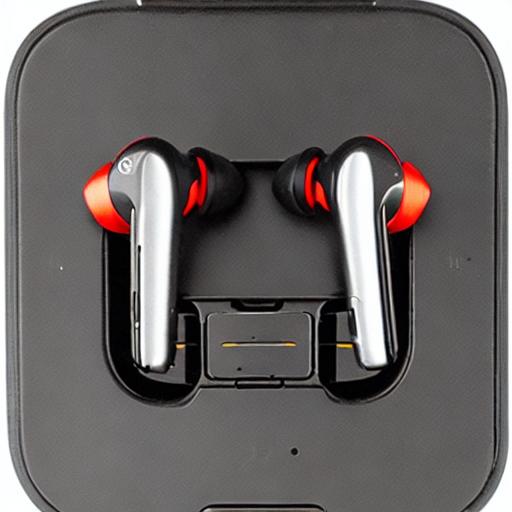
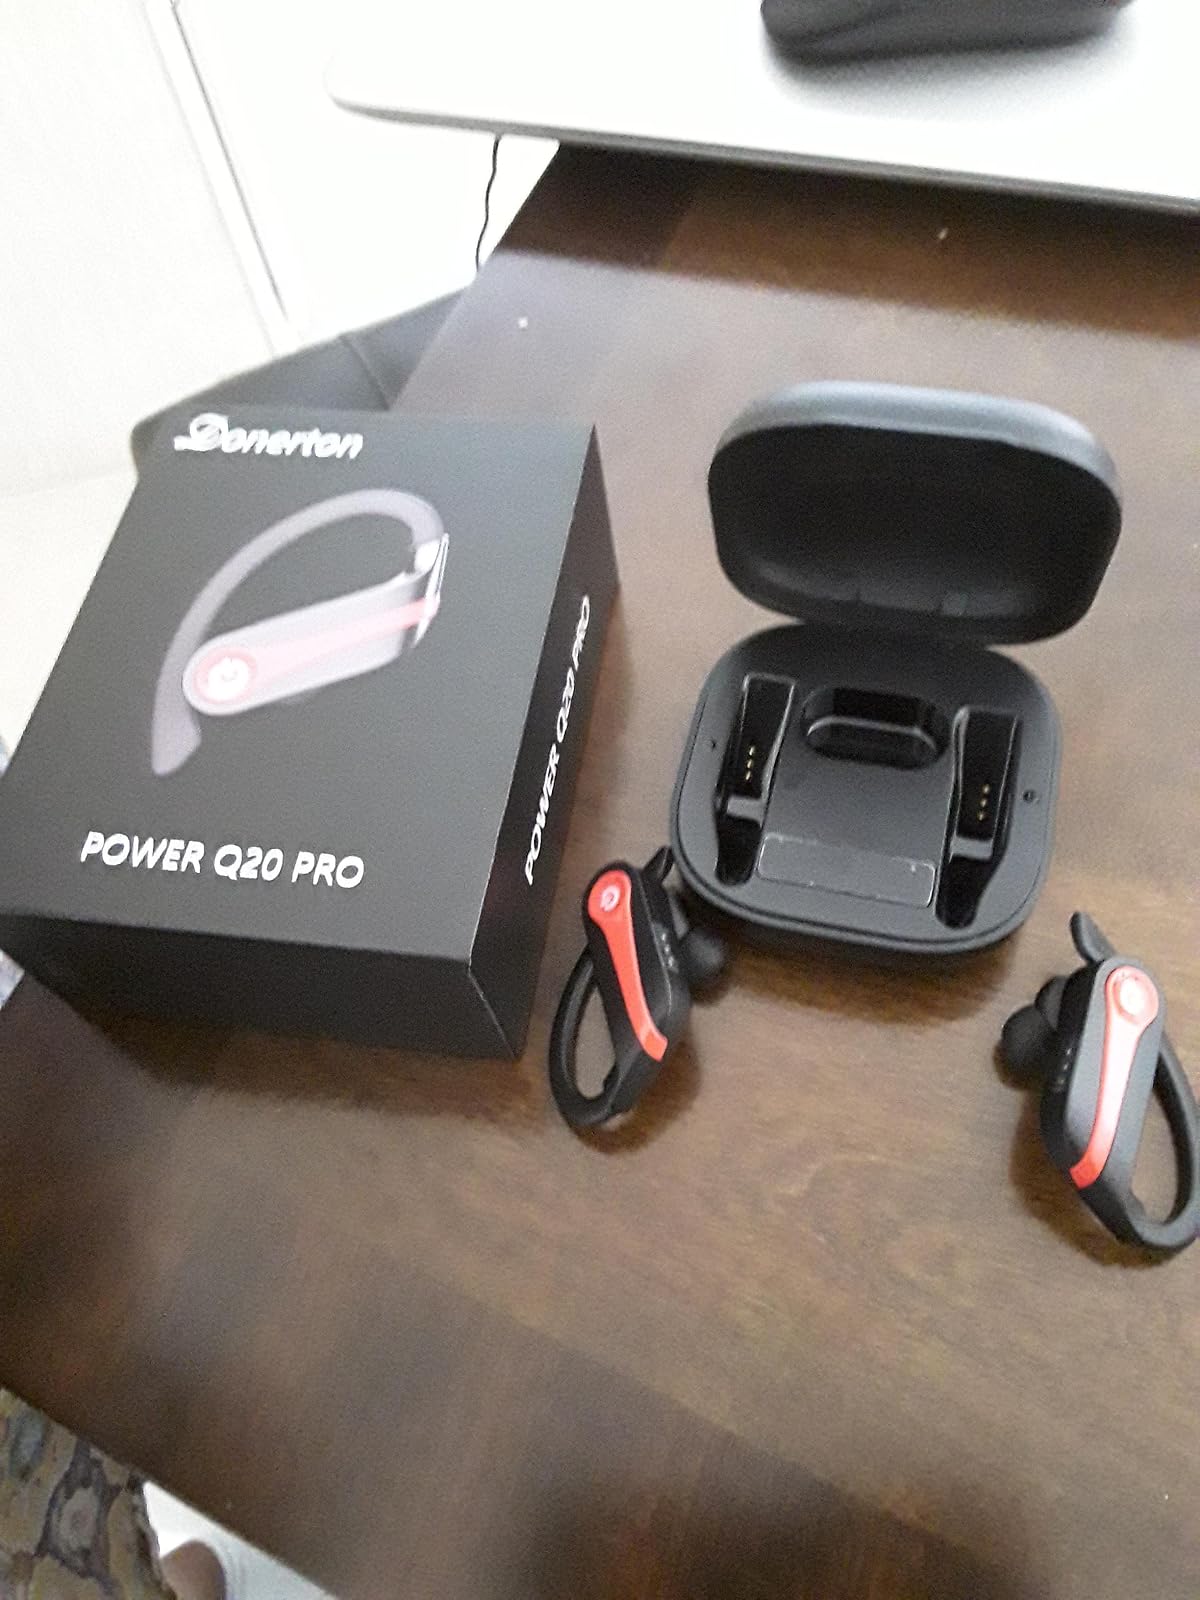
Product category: earbuds
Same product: no